Hendrick Tejonihokarawa

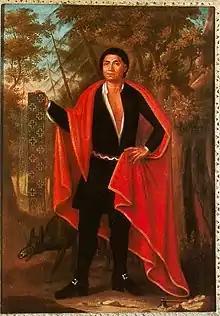
1710 portrait by John Verelst

Hendrick Tejonihokarawa (Tay yon' a ho ga rau' a), also known as Tee Yee Neen Ho Ga Row and Hendrick Peters (c. 1660 – ) was a pro-English leader of the Mohawk in the Province of New York in the early 18th century. He was one of the "Four Mohawk Kings" who went to London in 1710 to meet with Queen Anne of Great Britain and her court to mark a treaty with her. The chiefs requested the Queen's help in controlling French influence in New York and asked for English missionaries to help their people offset French Catholic influence. The Mohawk diplomacy helped the Iroquois preserve their power through the colonial years.